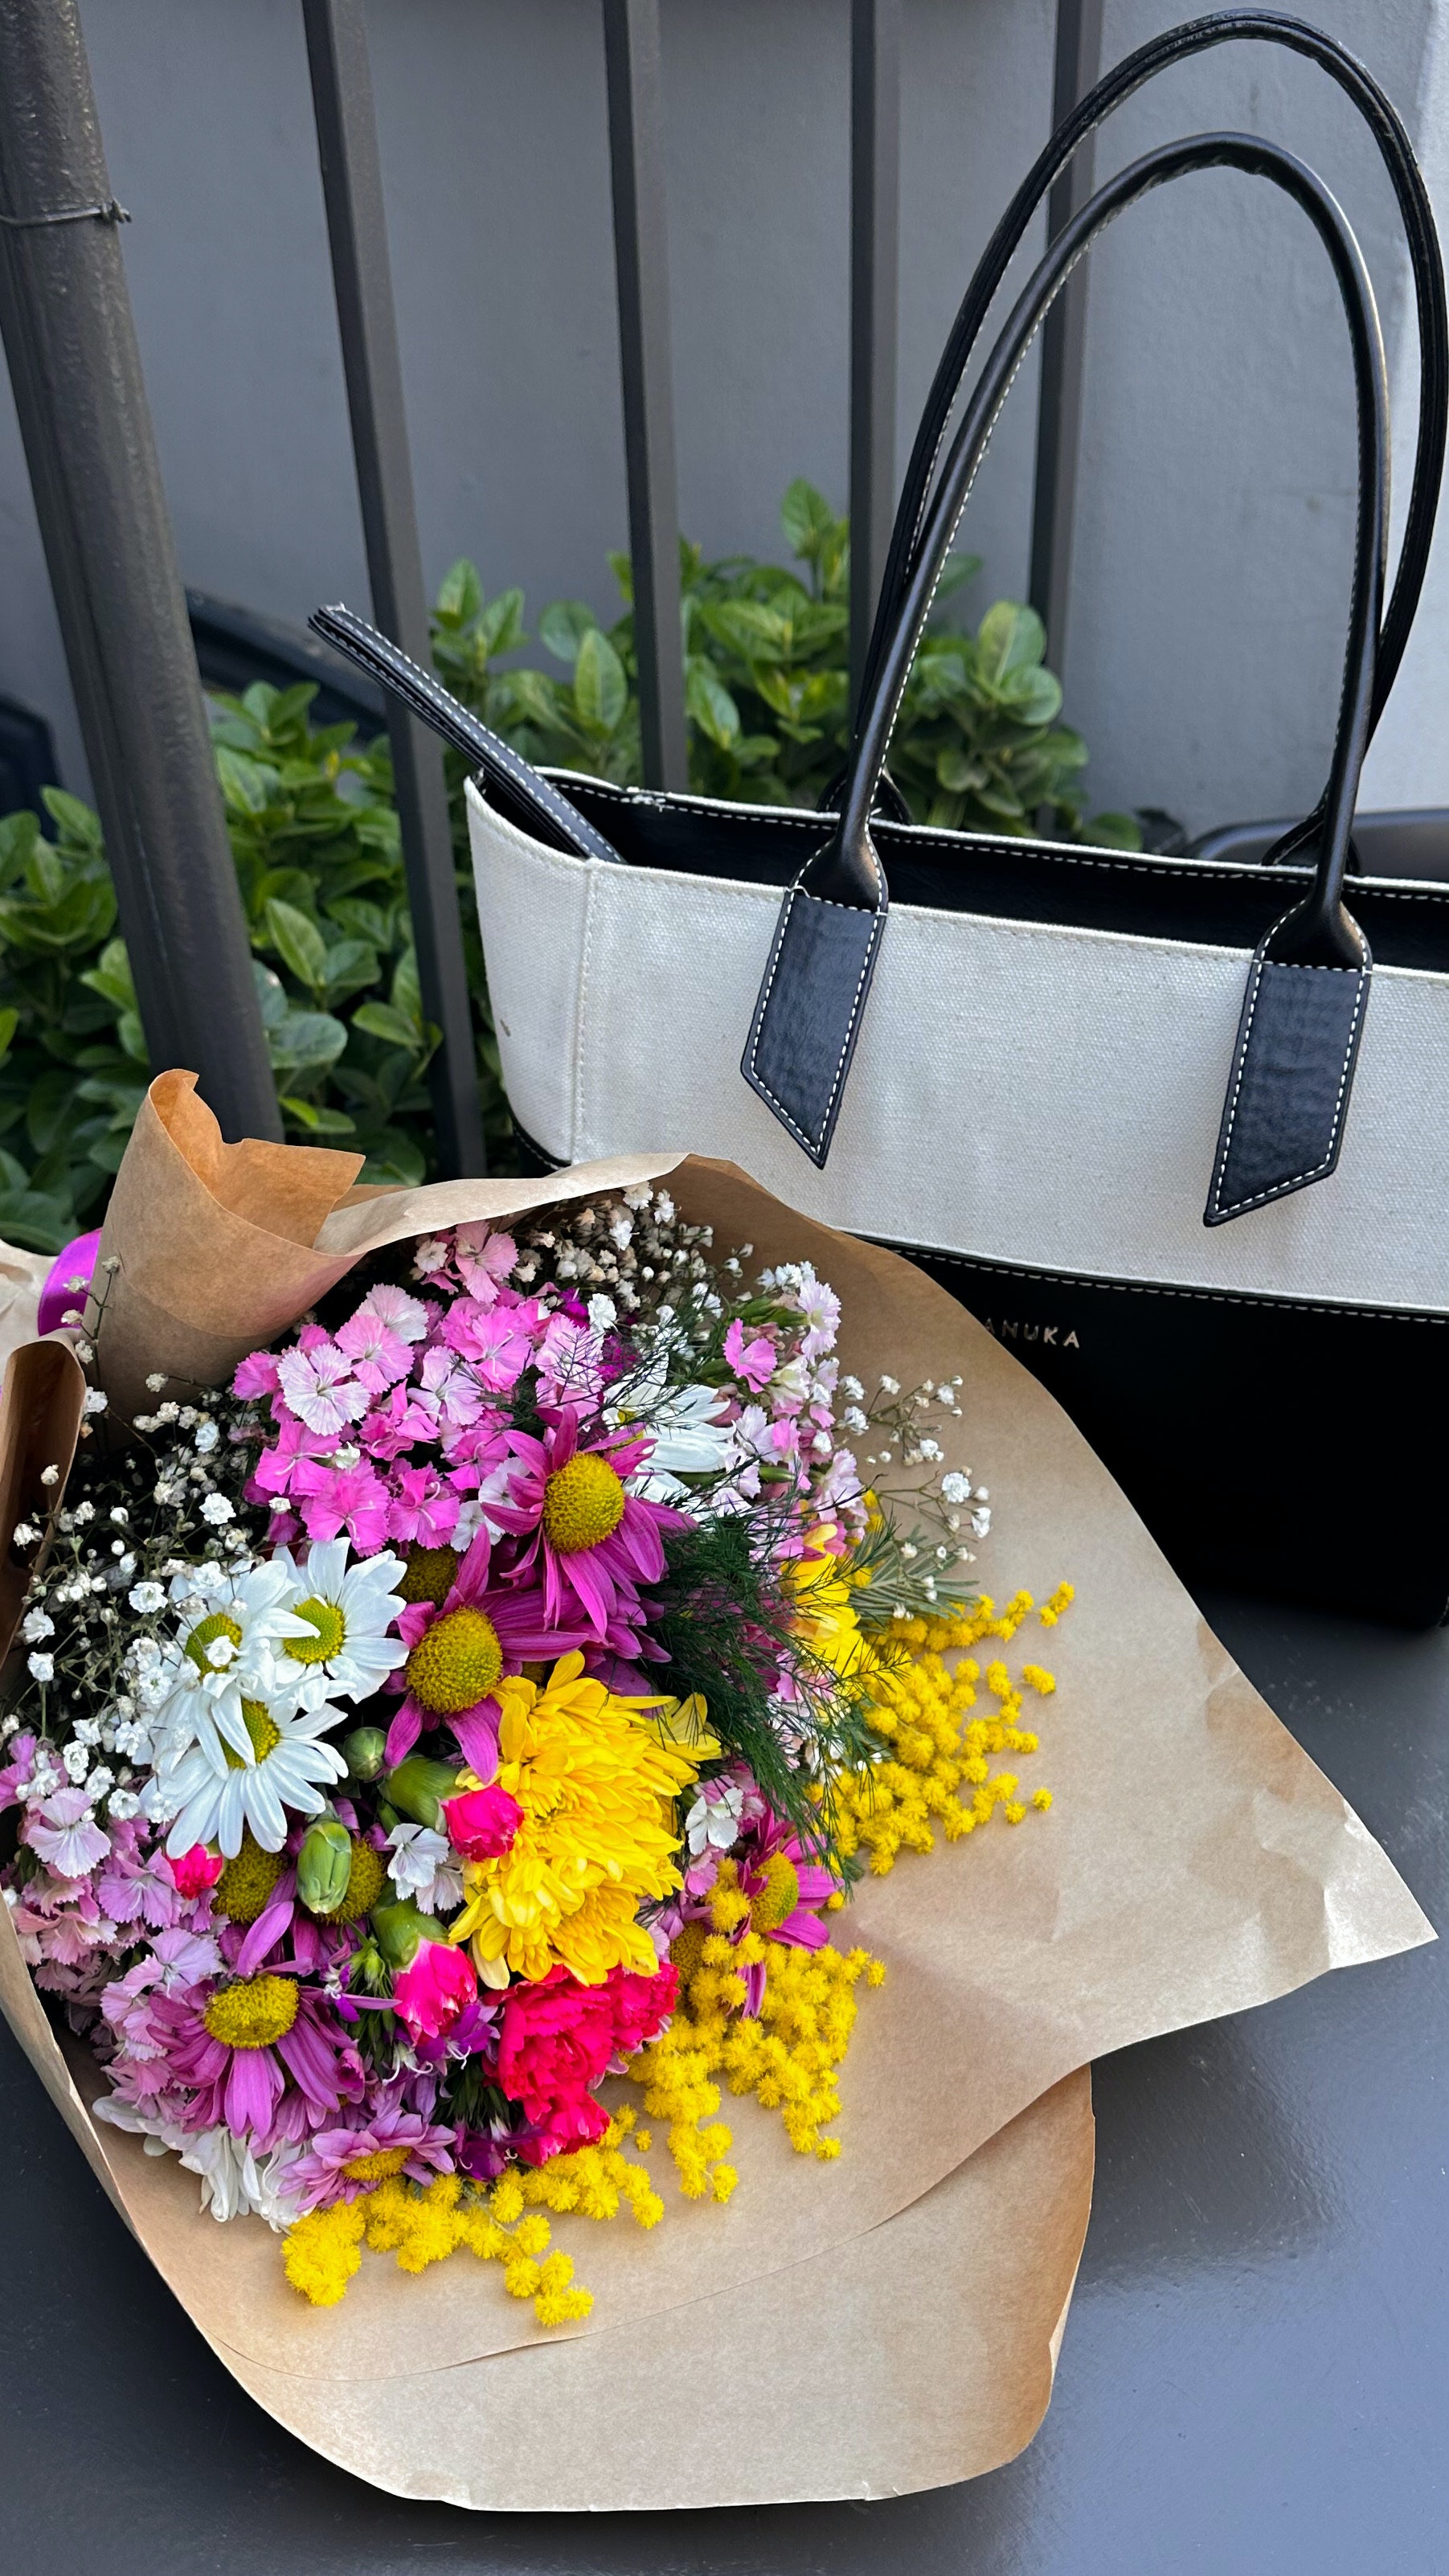
flower, plant, flowerpot, green, petal, yellow, Luggage and bags, houseplant, table, bag, flower arranging, grass, artificial flower, shoulder bag, annual plant, handbag, magenta, bouquet, cut flowers, flowering plant, event, floral design, fashion accessory, art, basket, floristry, storage basket, rectangle, herb, herbaceous plant, centrepiece, home accessories, rose, garden, shrub, chair, still life, still life photography